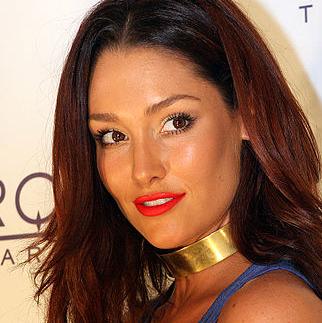
Age: 29